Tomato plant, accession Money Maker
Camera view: bottom (45 deg); turntable rotation: 240 degrees
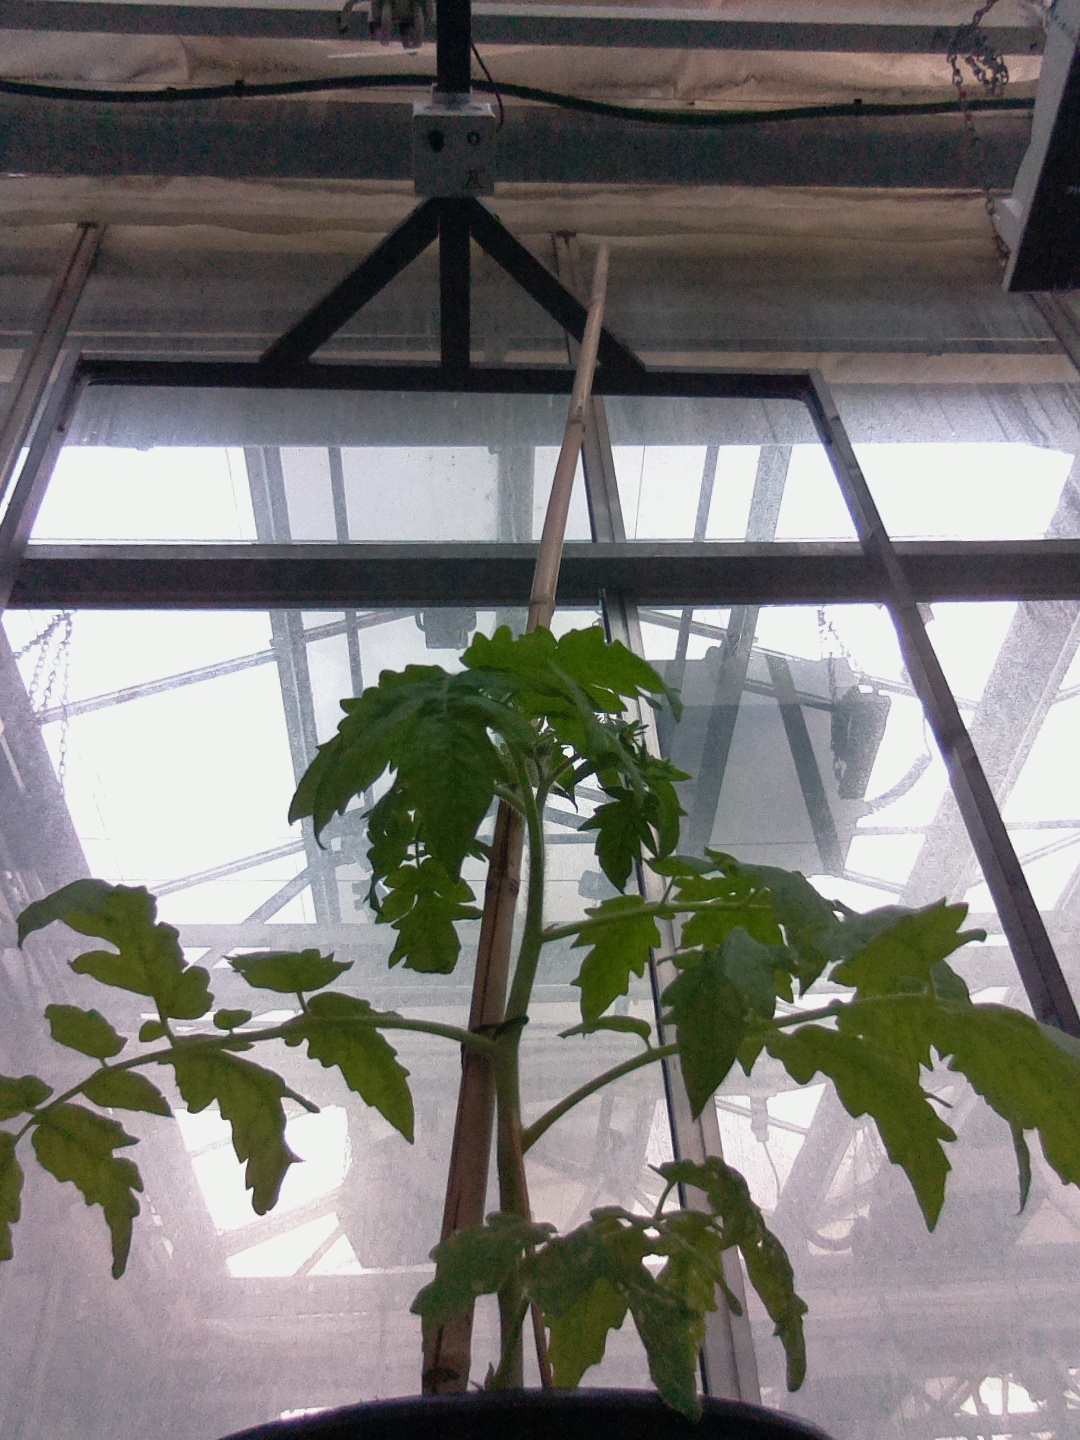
BBCH growth stage 13: 6 of true leaves visible